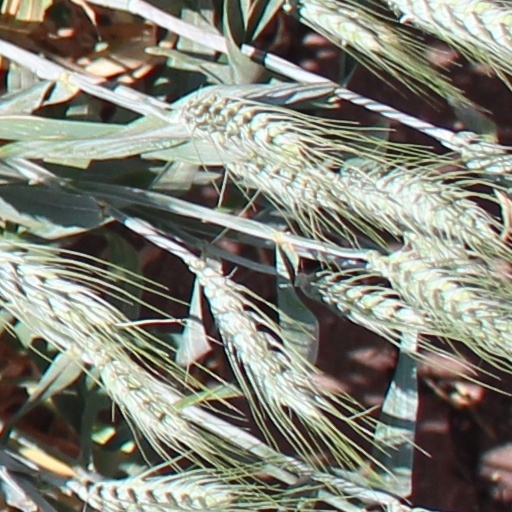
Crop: wheat